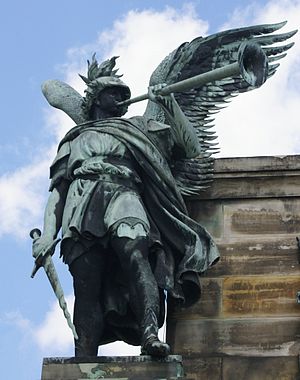
Niederwalddenkmal / Billeder af skulpturerne
Niederwalddenkmal er et monument i Niederwald Landskabspark ved Rüdesheim am Rhein i Hessen i Tyskland.